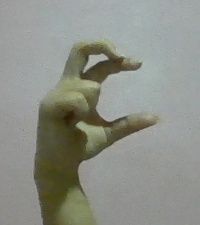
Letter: thal